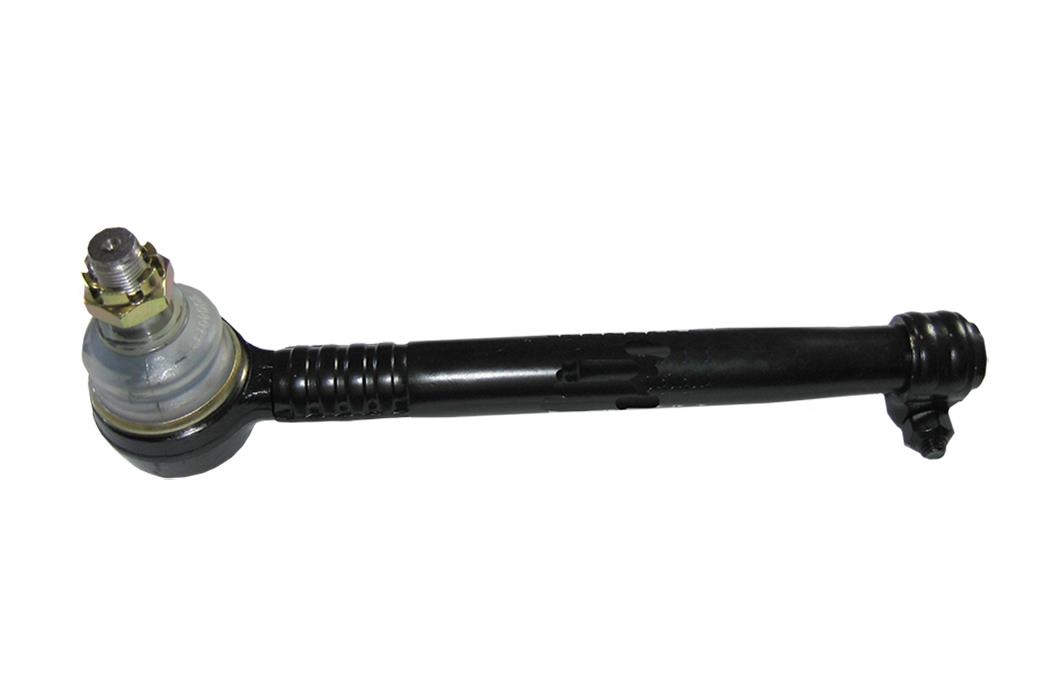
Track Rod End John Deere 24-2650-2850 For APL315 APL325 APL735 Axles John Deere 24-2650-2850 - AL168693  AL168693 Case 586G
Track Rod End John Deere 24-2650-2850 For APL315 APL325 APL735 Axles John Deere 24-2650-2850 - Also suits Case 586G AL39319, AL168693
Brand: Total Ag Parts Ltd
Category: Vehicles & Parts > Vehicle Parts & Accessories > Motor Vehicle Parts > Motor Vehicle Suspension Parts